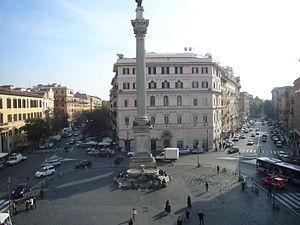
Esquilino [eskwi'li:no] est l'un des 22 rioni de la ville de Rome. Il est désigné dans la nomenclature administrative par le code R. XV. Il forme également une « zone urbanistique » désigné par le code 1.e, qui compte en 2010 : 37 383 habitants.